August Wilhelm Knobel

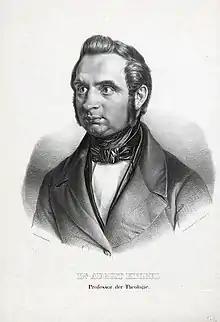
August Knobel, Lithography, c. 1850

August Wilhelm Karl Knobel (7 February 1807 – 25 May 1863) was a German Protestant theologian born in Tzschecheln near Sorau, Niederlausitz.